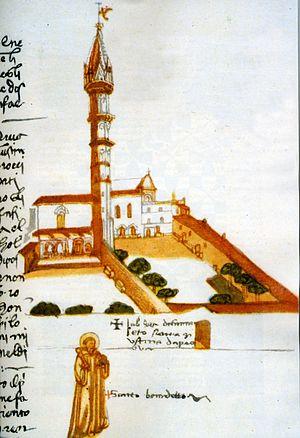
Représentation de la Badia Fiorentina dans le Codice Rustici (manuscrit enluminé)
Le Codex Rustici ou Codice Rustici est un manuscrit enluminé conservé la bibliothèque du Grand Séminaire de Florence écrit et illustré par Marco di Bartolomeo Rustici, un orfèvre florentin du milieu du Quattrocento qui a accompli un pèlerinage en Terre sainte. Une fois retourné chez lui, il dicte le compte-rendu de son voyage, comme l'avait fait, avant lui, Marco Polo.